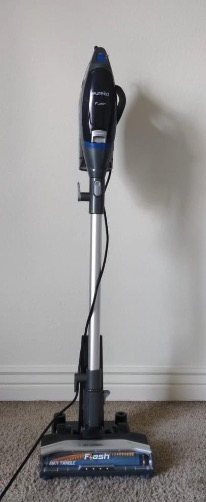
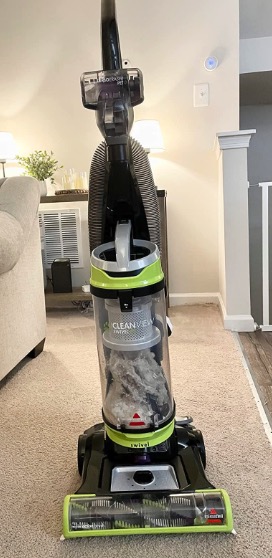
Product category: items_vacuum
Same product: no